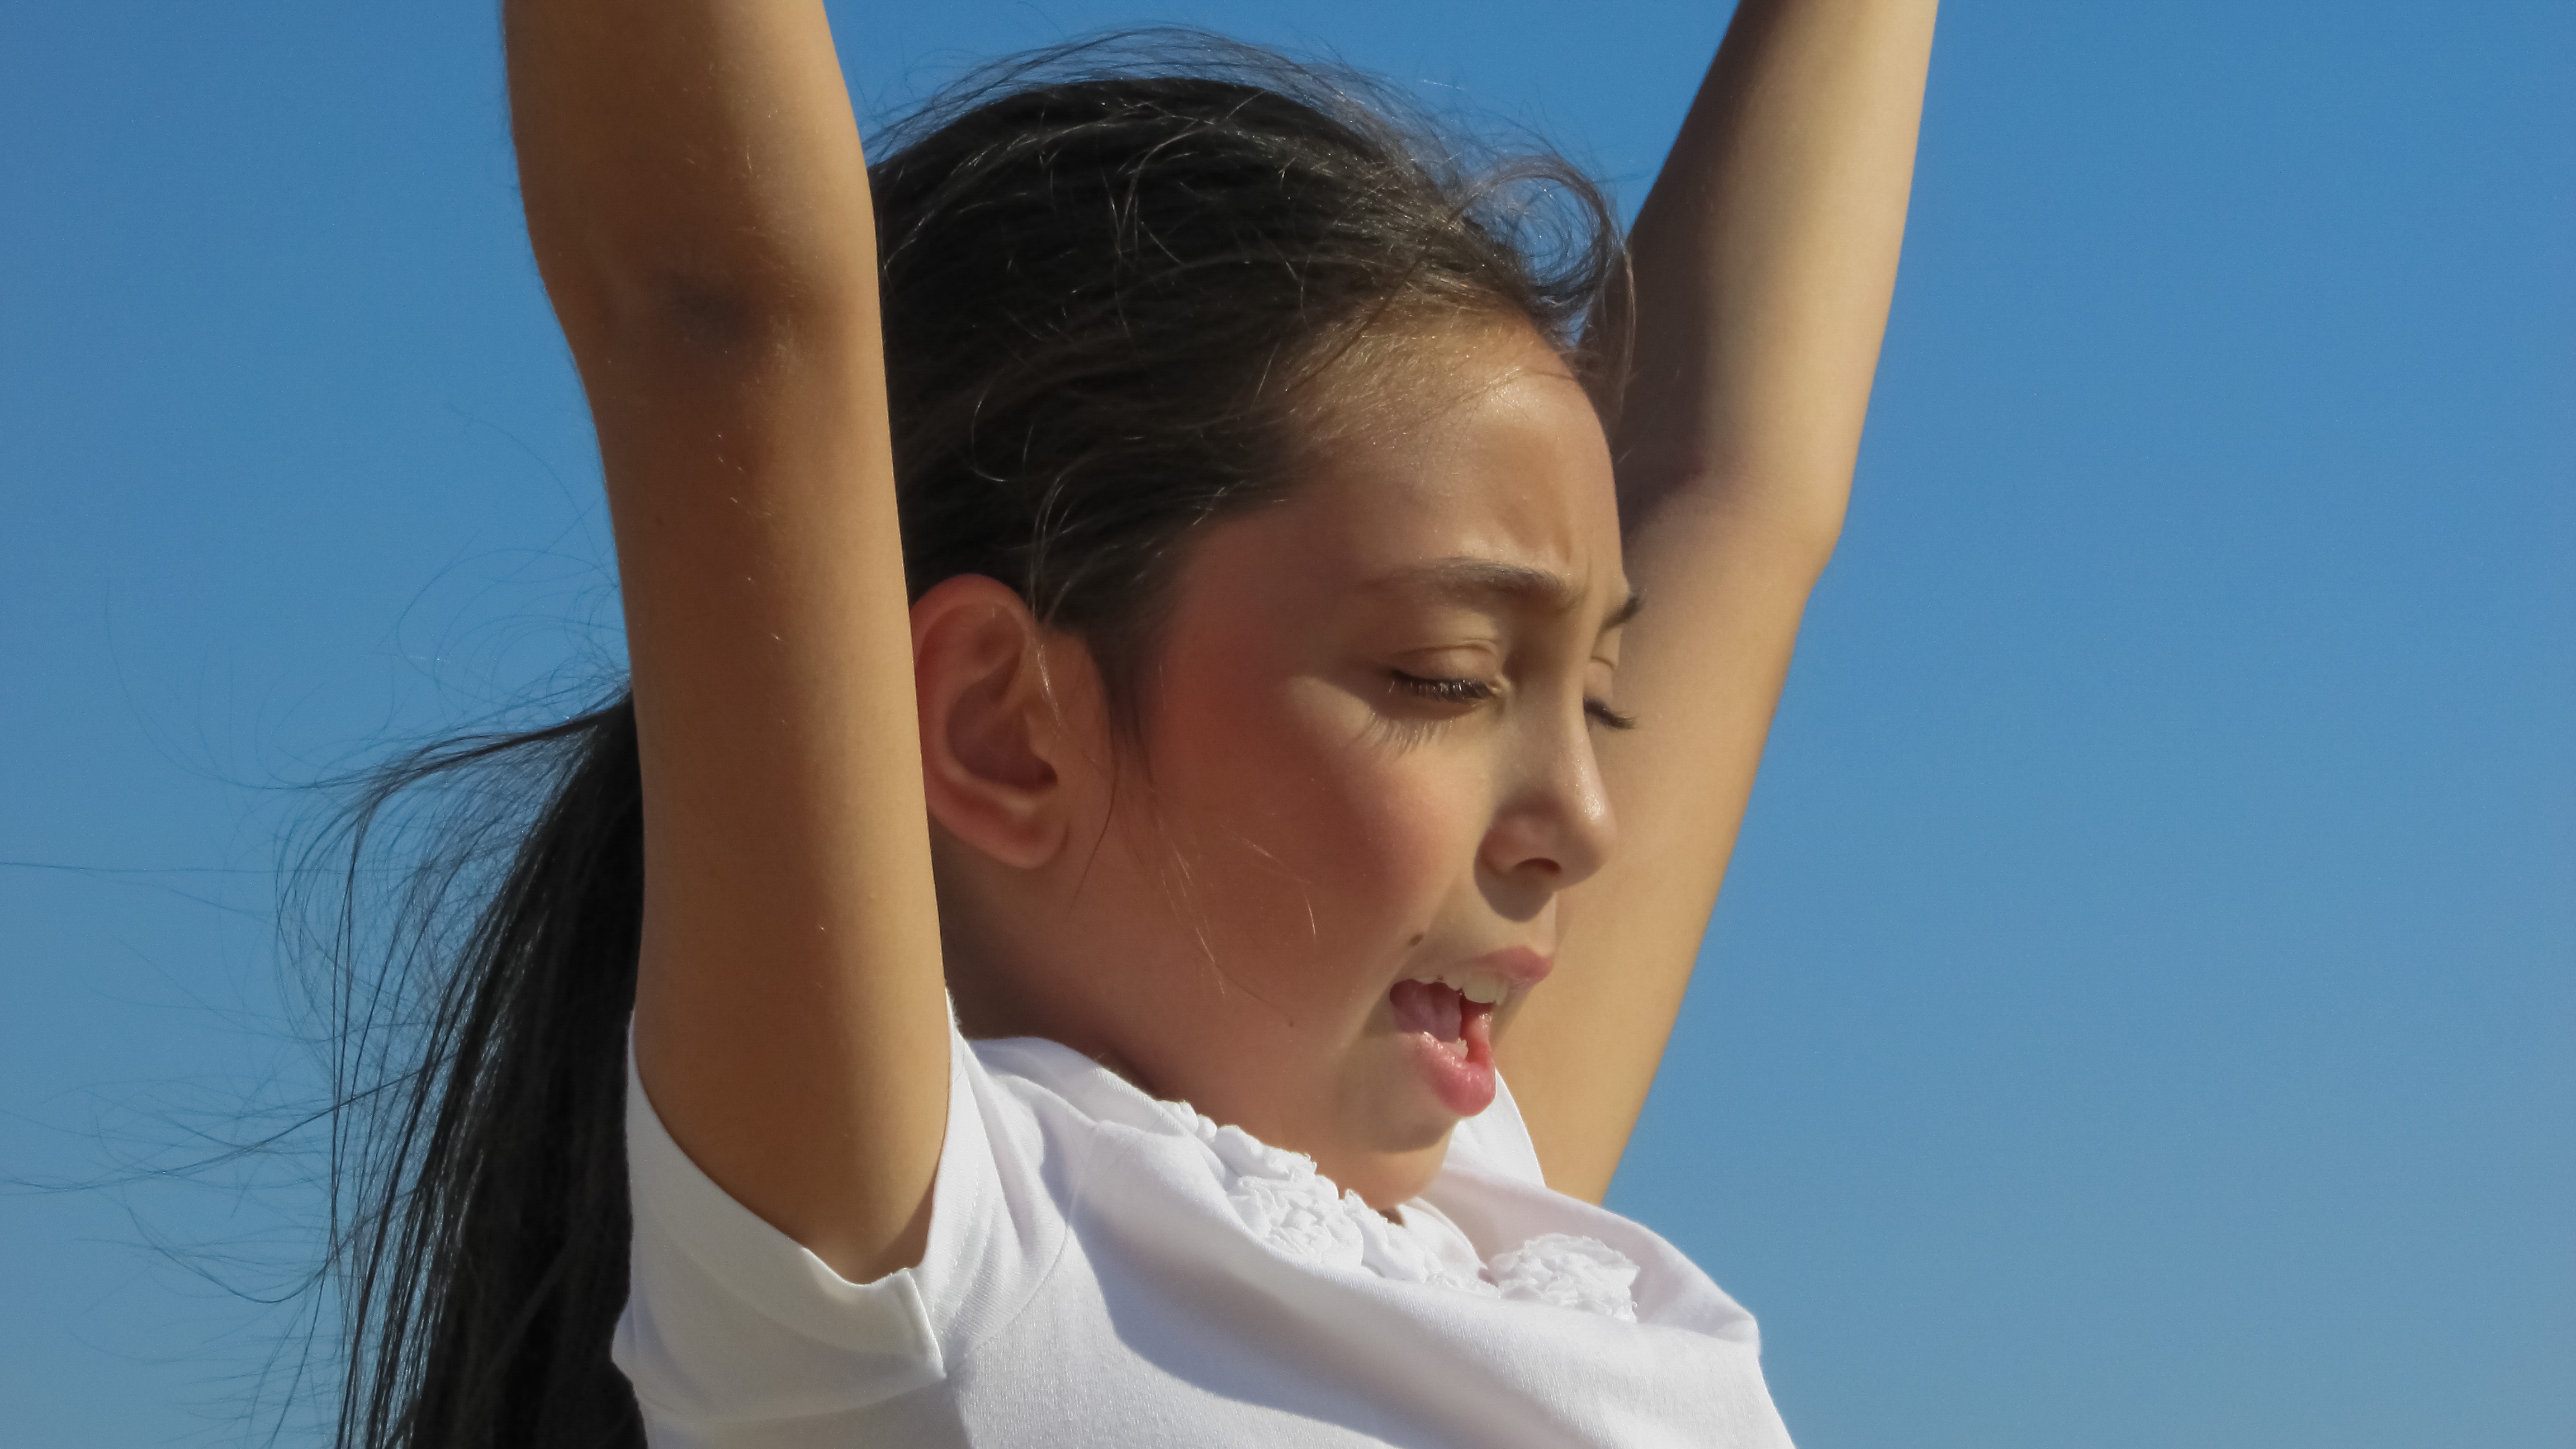
hand, person, girl, woman, hair, model, child, blue, playing, facial expression, childhood, hairstyle, smile, human body, cheerful, fun, skin, beauty, expression, joyful, emotion, excitement, photo shoot, human positions